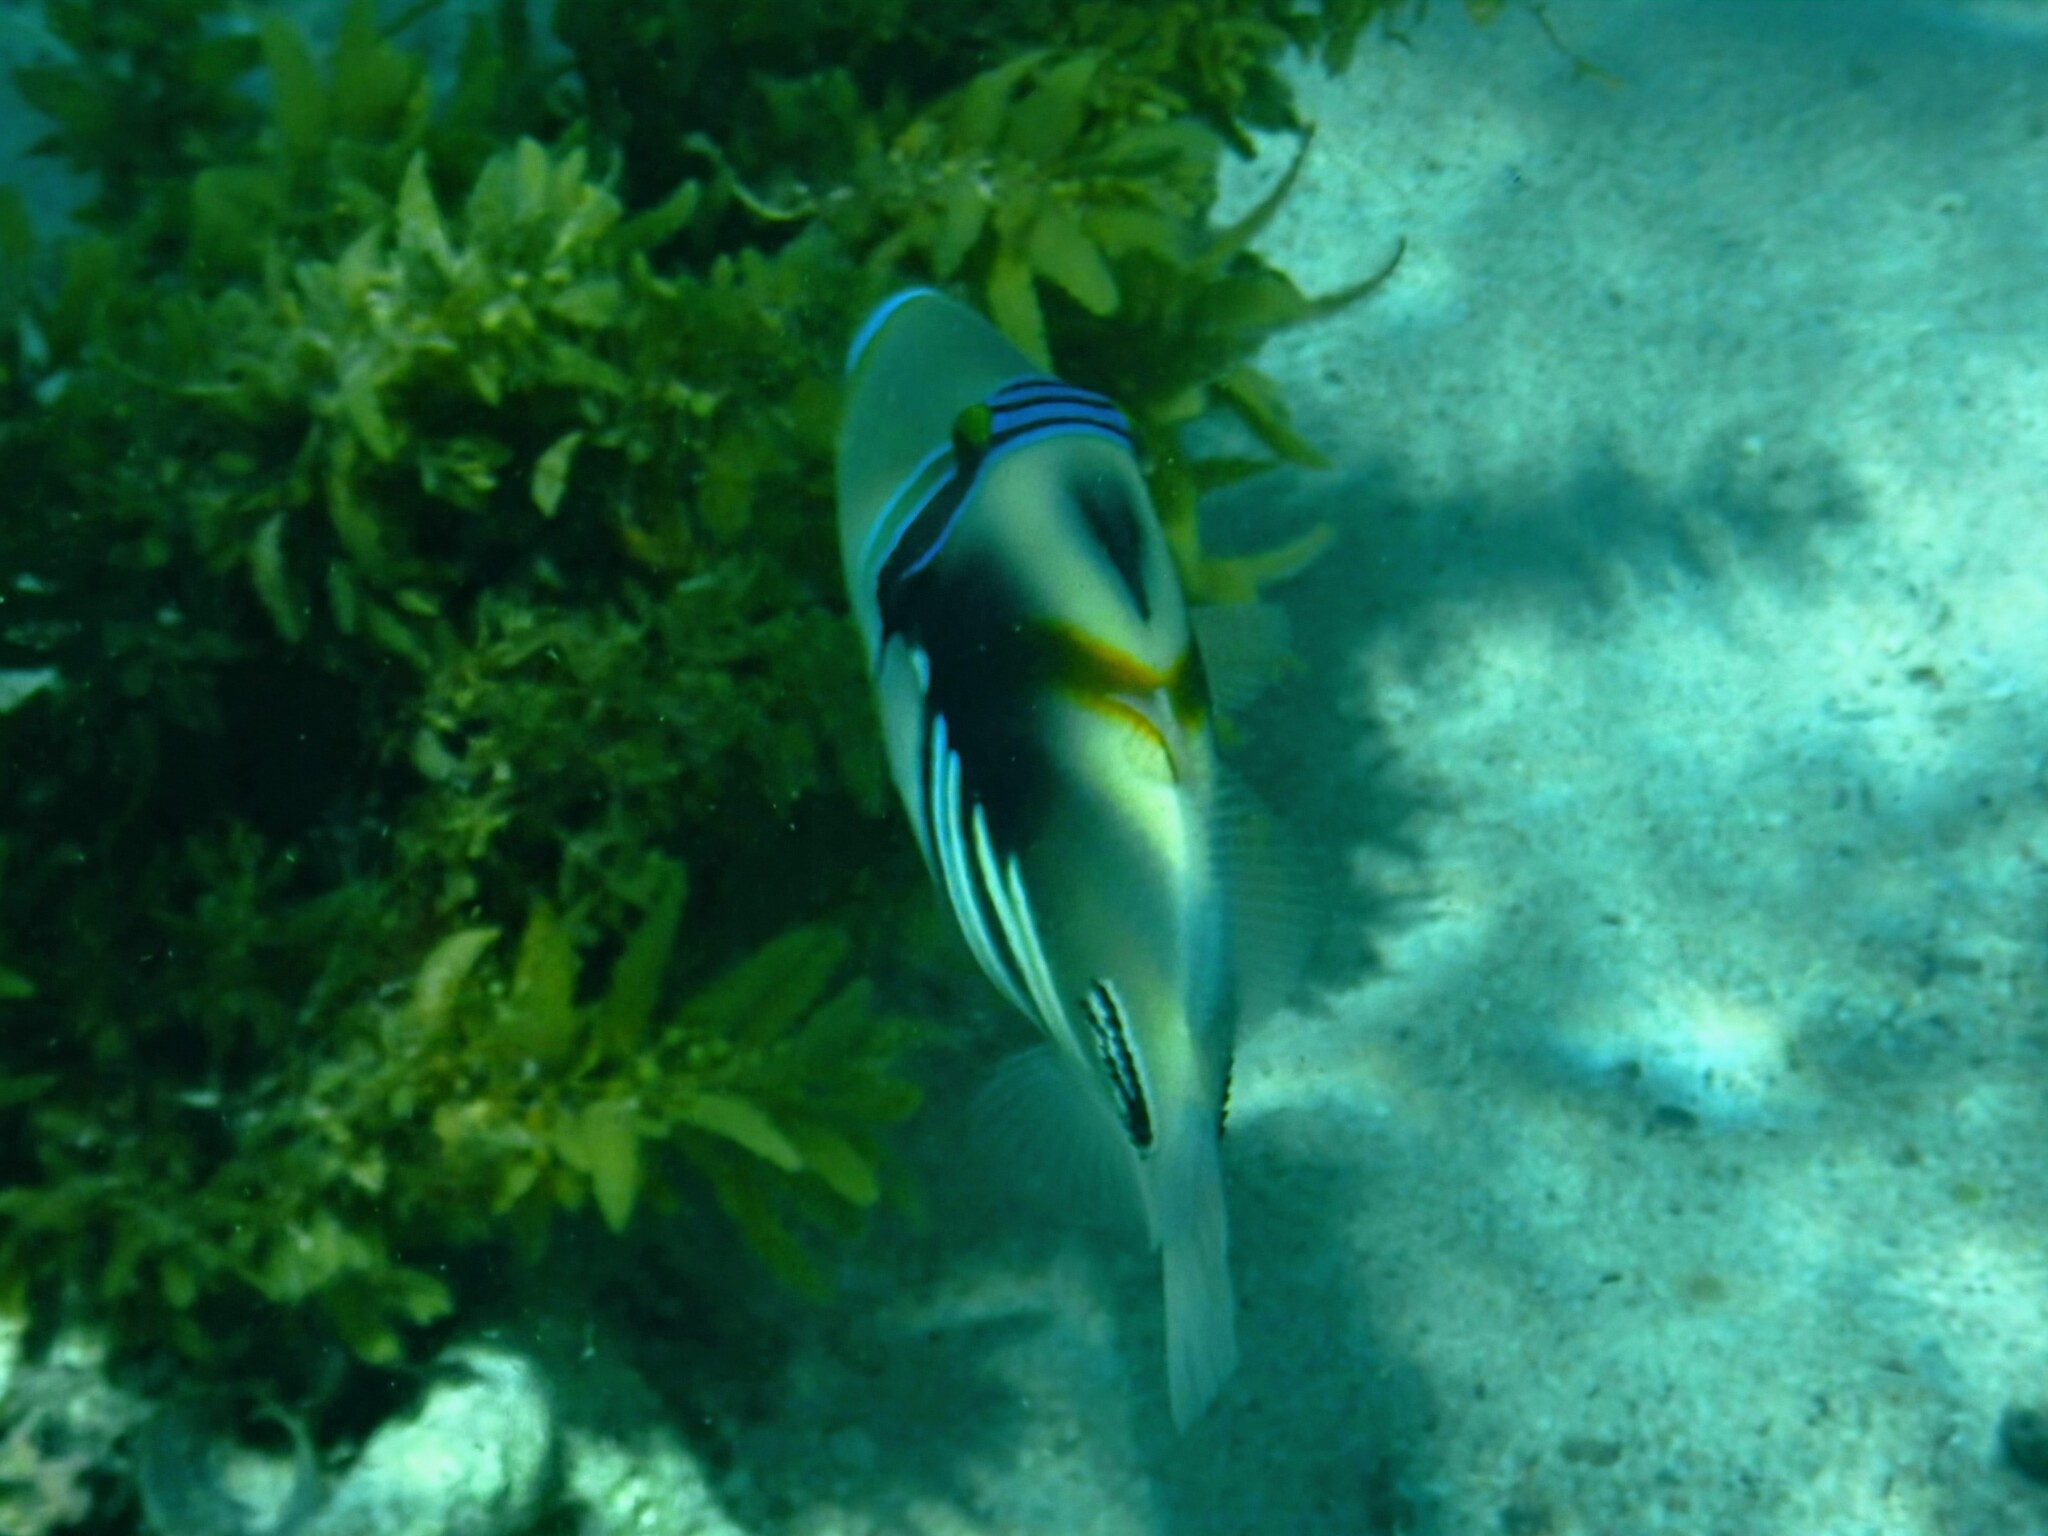
Rhinecanthus aculeatus (Lagoon Triggerfish)